History of the violin

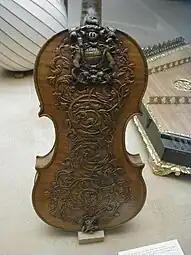
Intricately carved 17th century (circa 1660) British Royal Family violin, on display in the Victoria and Albert Museum in London

The results of these adjustments are instruments that are significantly different in sound and response from those that left the hands of their makers. Regardless, most violins nowadays are built superficially resembling the old instruments.